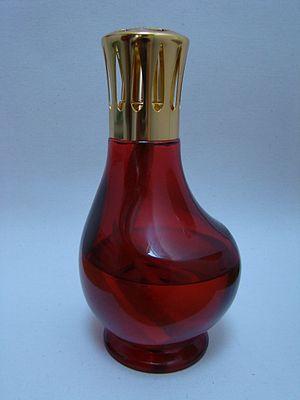
Maurice Hilaire Berger, est un chimiste amateur français, préparateur en pharmacie, titulaire du brevet de la Lampe Berger.